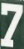
Number: 7